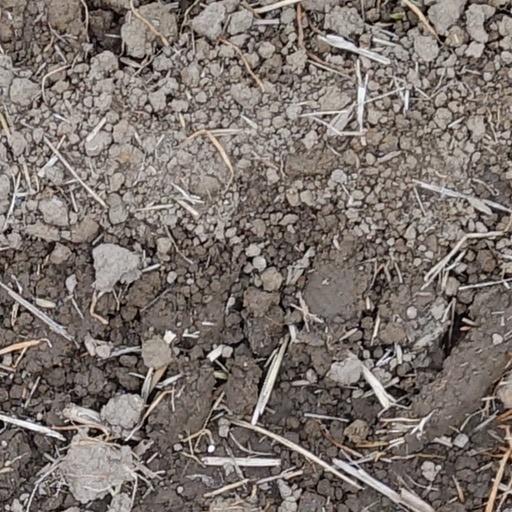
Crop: wheat